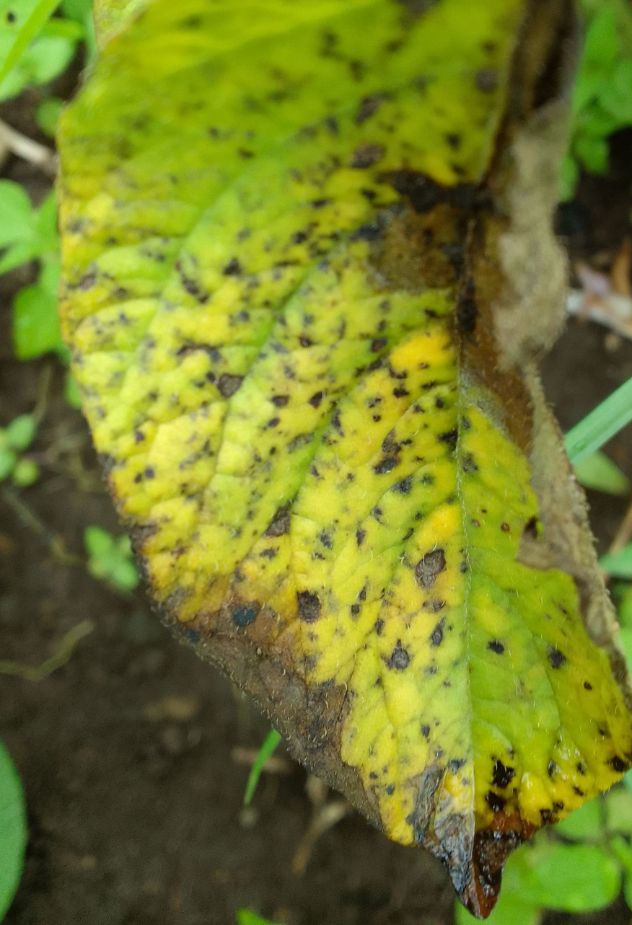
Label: Early blight